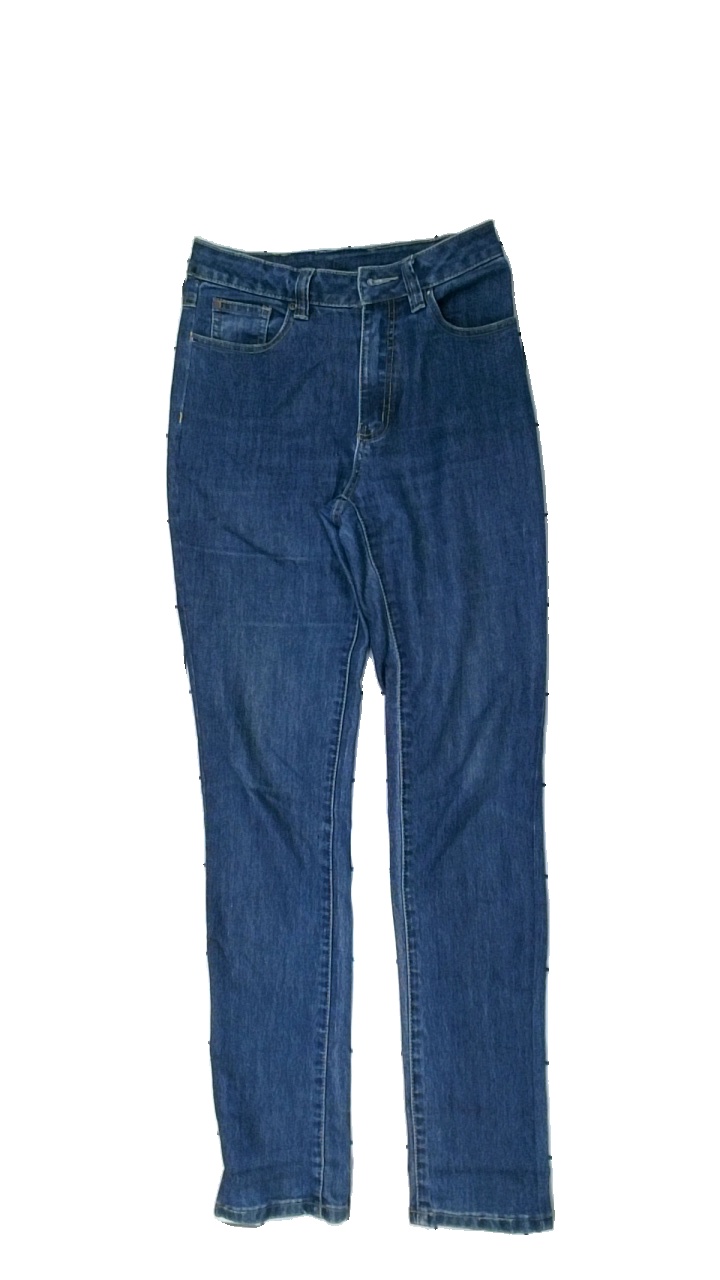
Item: Jeans (Ladies)
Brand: Mingeljeans
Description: blå jeans
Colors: Blue
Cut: Regular
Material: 83% cotton 17% polyester
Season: All
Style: Denim
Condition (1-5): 5
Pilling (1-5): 5
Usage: Reuse
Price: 100-150